Rowing at the 1920 Summer Olympics – Men's single sculls

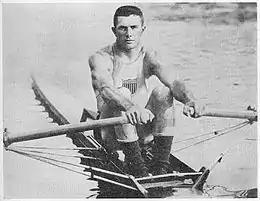
Gold medalist Jack Kelly

The men's single sculls event was part of the rowing programme at the 1920 Summer Olympics. The competition, the fifth appearance of the event, was held from 27 to 29 August 1920. Ten rowers, each from a different nation, competed. The event was won by John B. Kelly Sr. of the United States, the nation's second victory in the event (tying Great Britain for most among nations at the time). It was the first of Kelly's three Olympic gold medals; he would also win in the double sculls about an hour later (a double that has never been repeated) as well as in the 1924 double sculls. In the final, Kelly defeated Great Britain's Jack Beresford in "of the greatest sculling races ever contested." Beresford led most of the way, with Kelly passing him late and winning by one second—a very close race in single sculls. The final held particular significance to Kelly, who had only decided to participate in the Olympics after being excluded from the 1920 Diamond Challenge Sculls; Kelly had wanted "to get a crack at the man who wins the diamond sculls"—which had turned out to be Beresford.